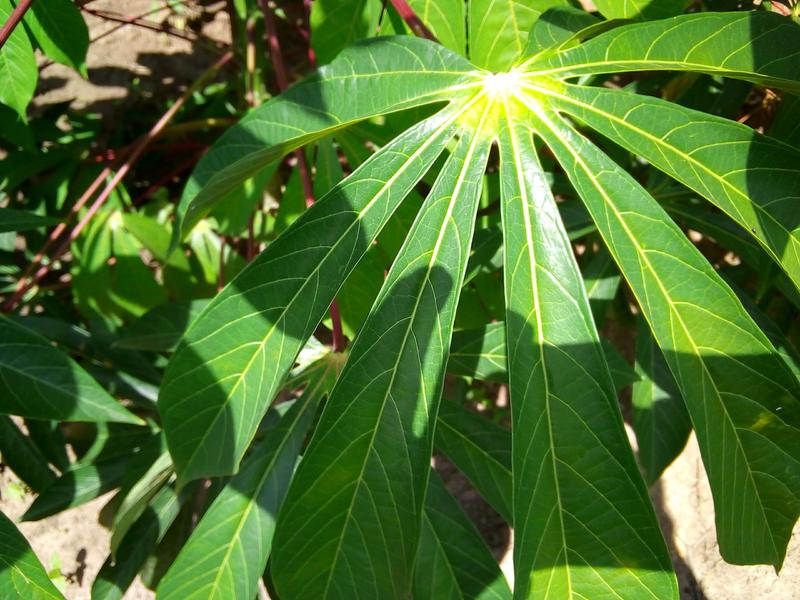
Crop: cassava
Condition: healthy